Gibson Southern Jumbo

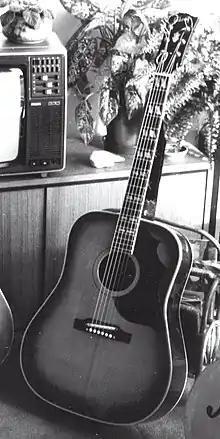
A 1963 Gibson Southern Jumbo acoustic guitar

The Gibson Southern Jumbo is a flat-top acoustic guitar model originally manufactured by the Gibson Guitar Corporation between 1942 and 1978. For the first 20 years of its manufacture it was a round-shouldered instrument, which changed to square-shouldered in 1962. Several modern reissues have been created by Gibson, based on the round-shouldered version.